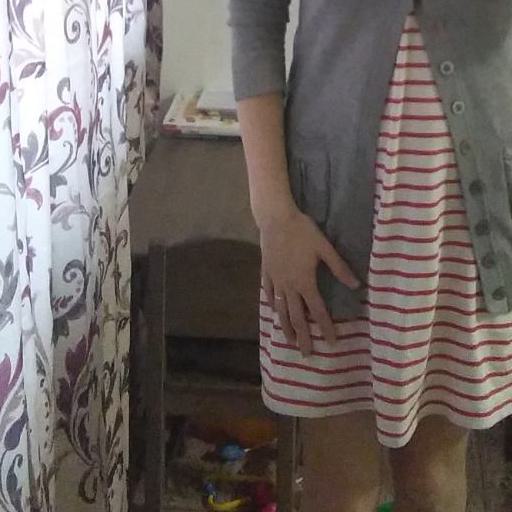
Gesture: no_gesture